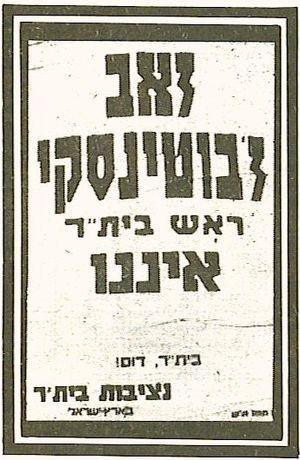
Zeev Vladimir Jabotinsky, né le 18 octobre 1880 à Odessa, dans le gouvernement de Kherson de l'Empire russe et mort le 4 août 1940, à Hunter, village de l'État de New York aux États-Unis, est le fondateur de la Légion juive durant la Première Guerre mondiale et un leader de l'aile droite du mouvement sioniste.